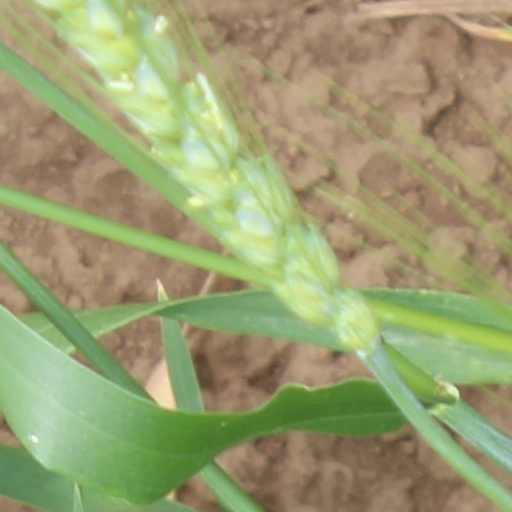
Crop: wheat